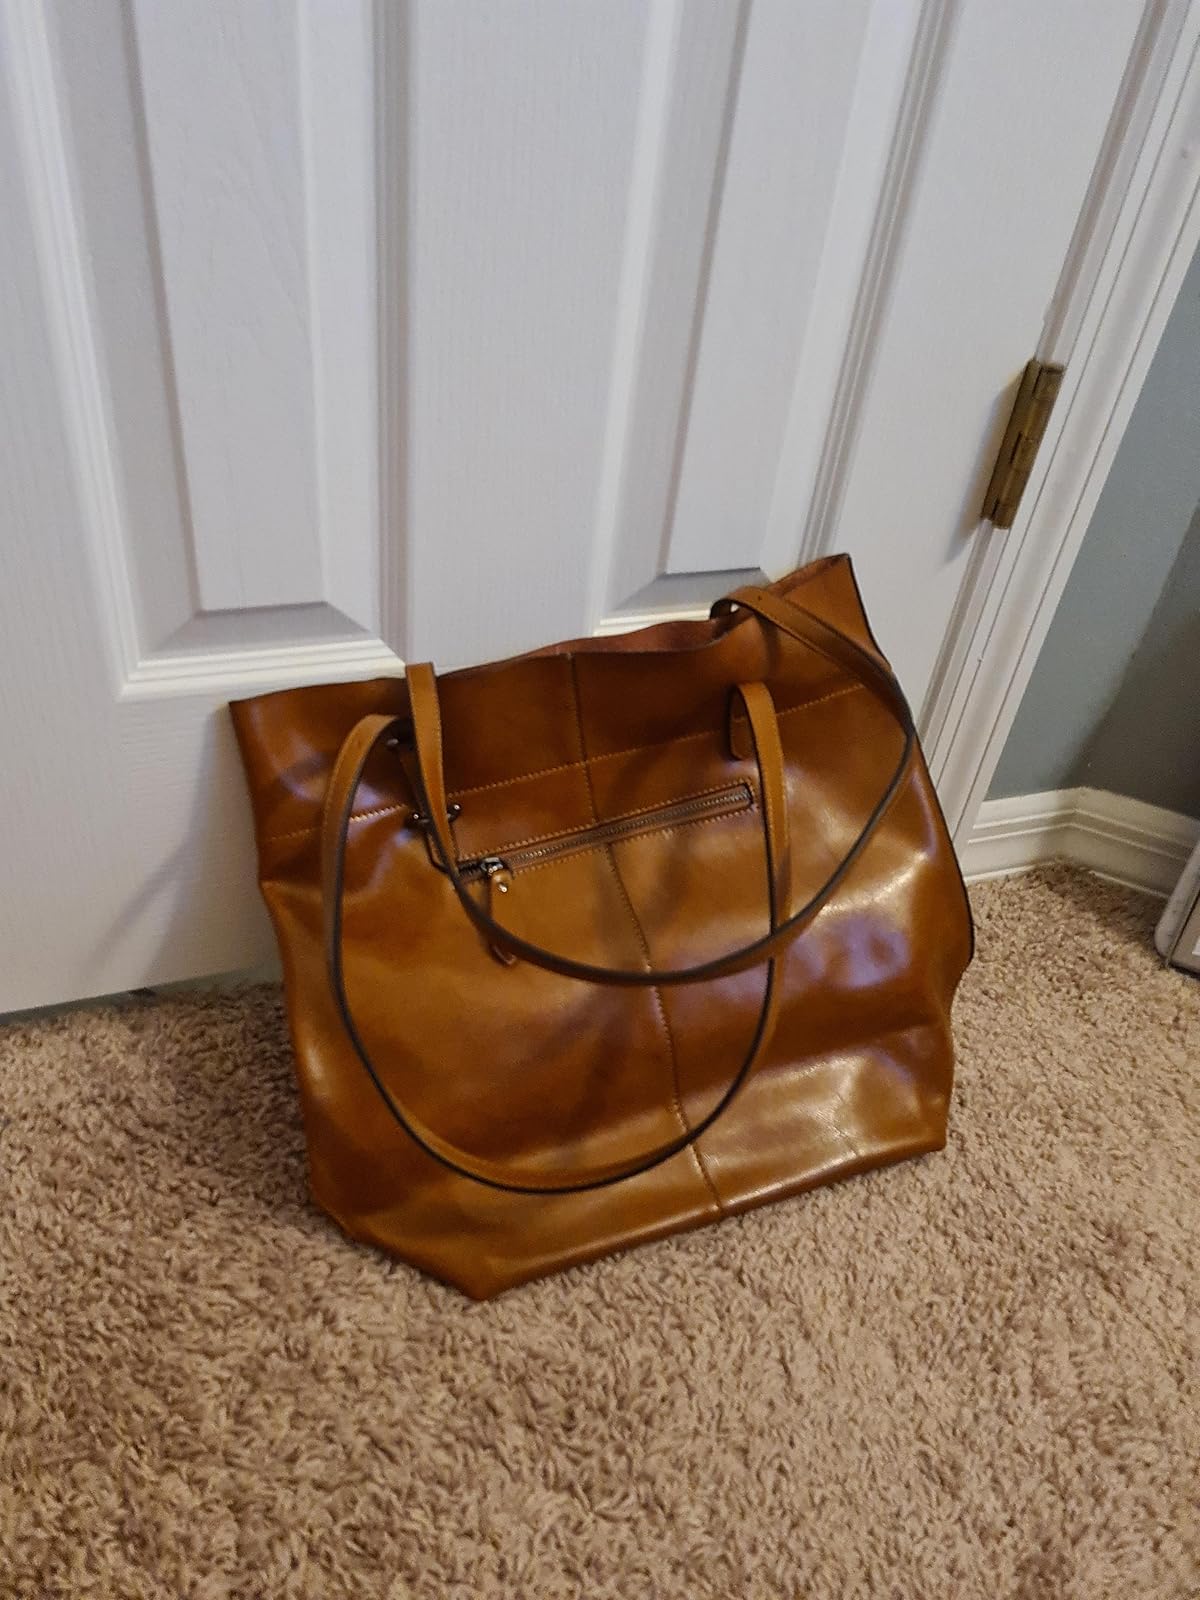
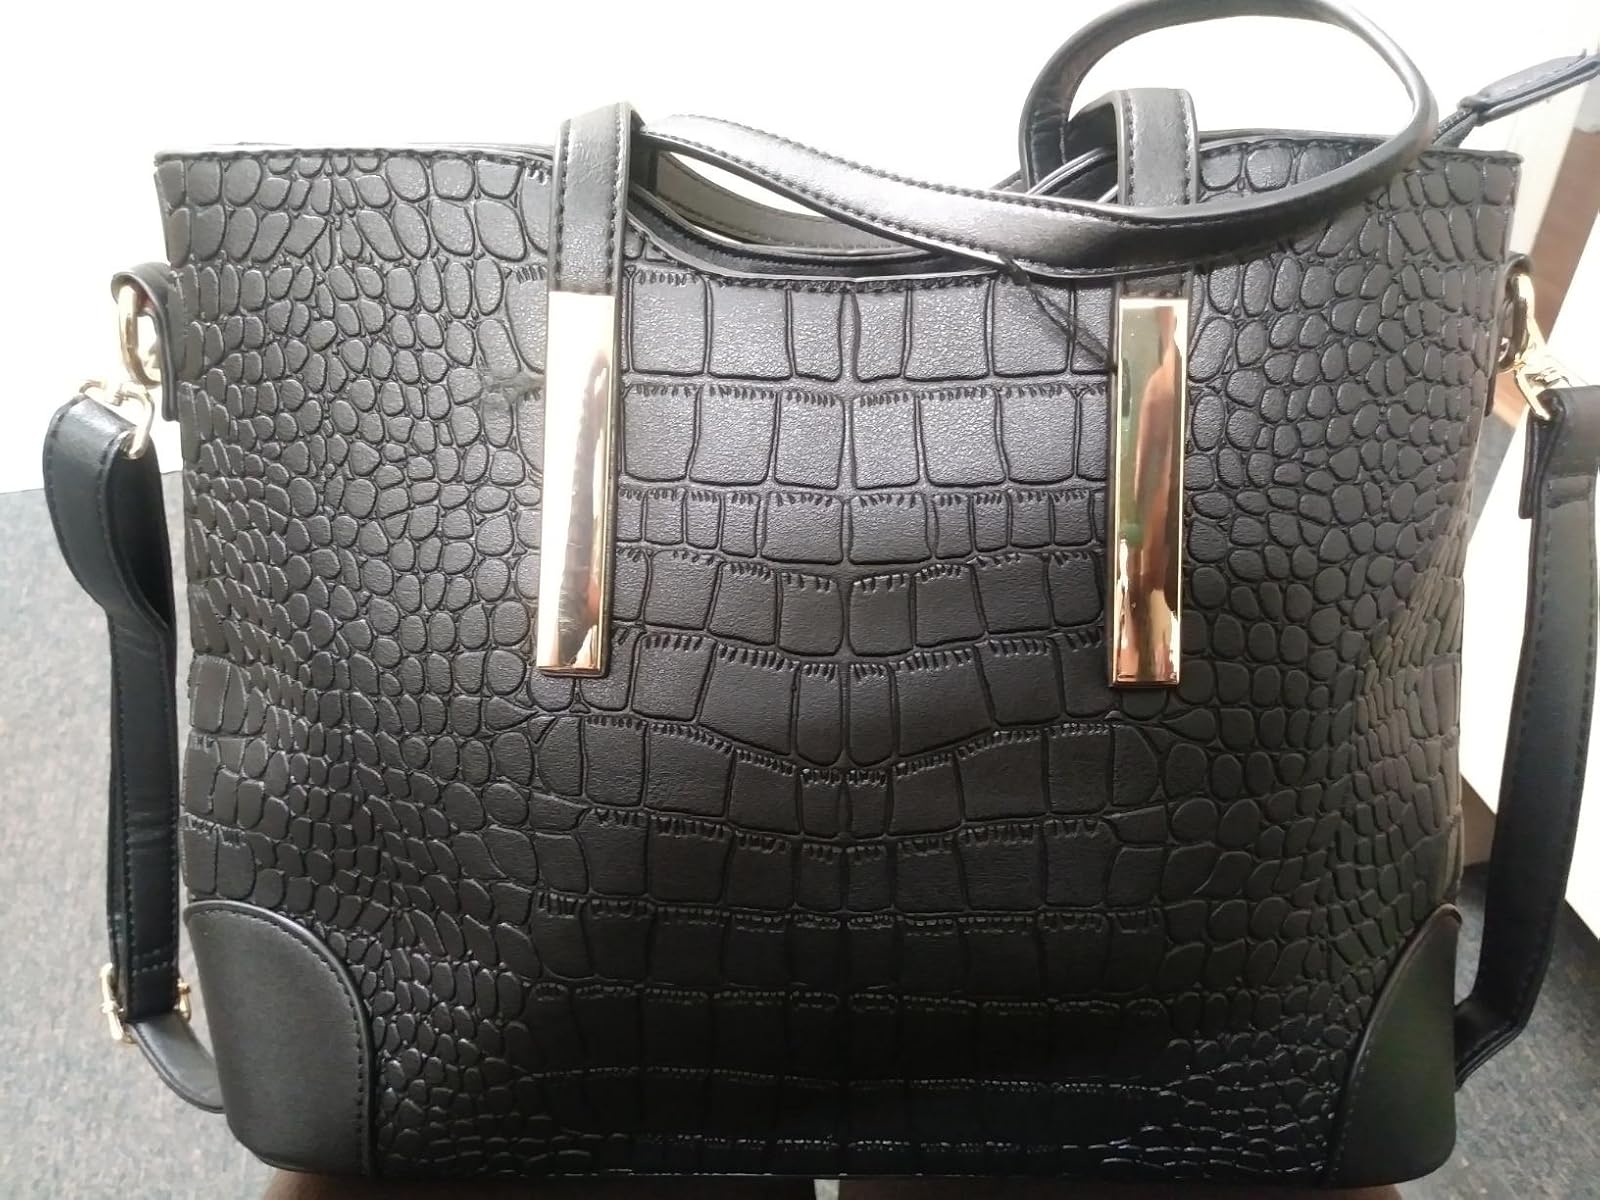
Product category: accessories_handbag
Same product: no